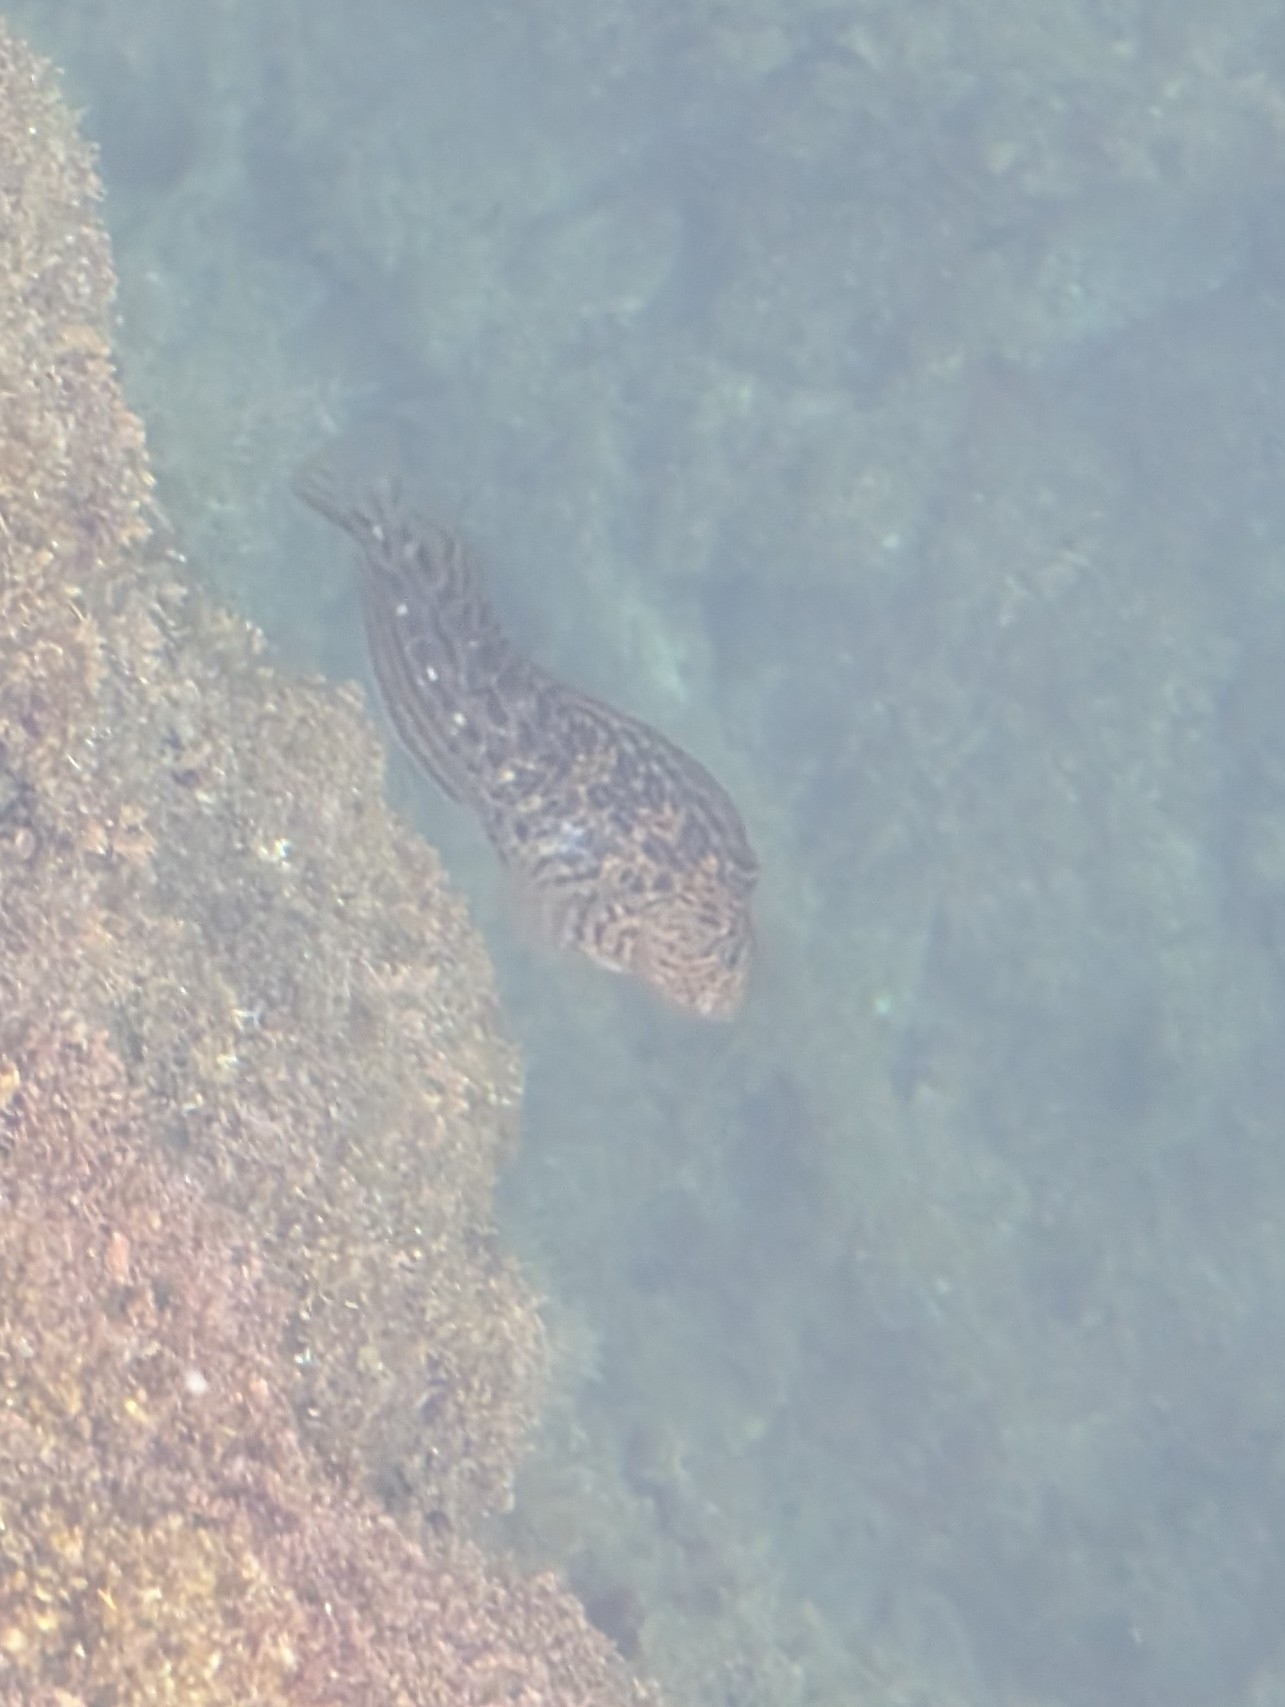
fish (species not among the labelled classes)